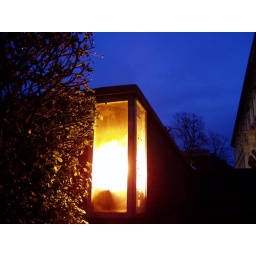
light bulb in glass box in wall, Goldsmiths